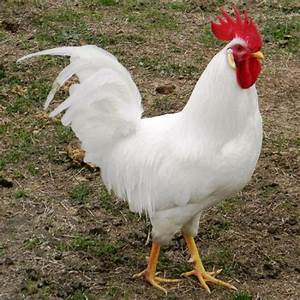
Label: chicken